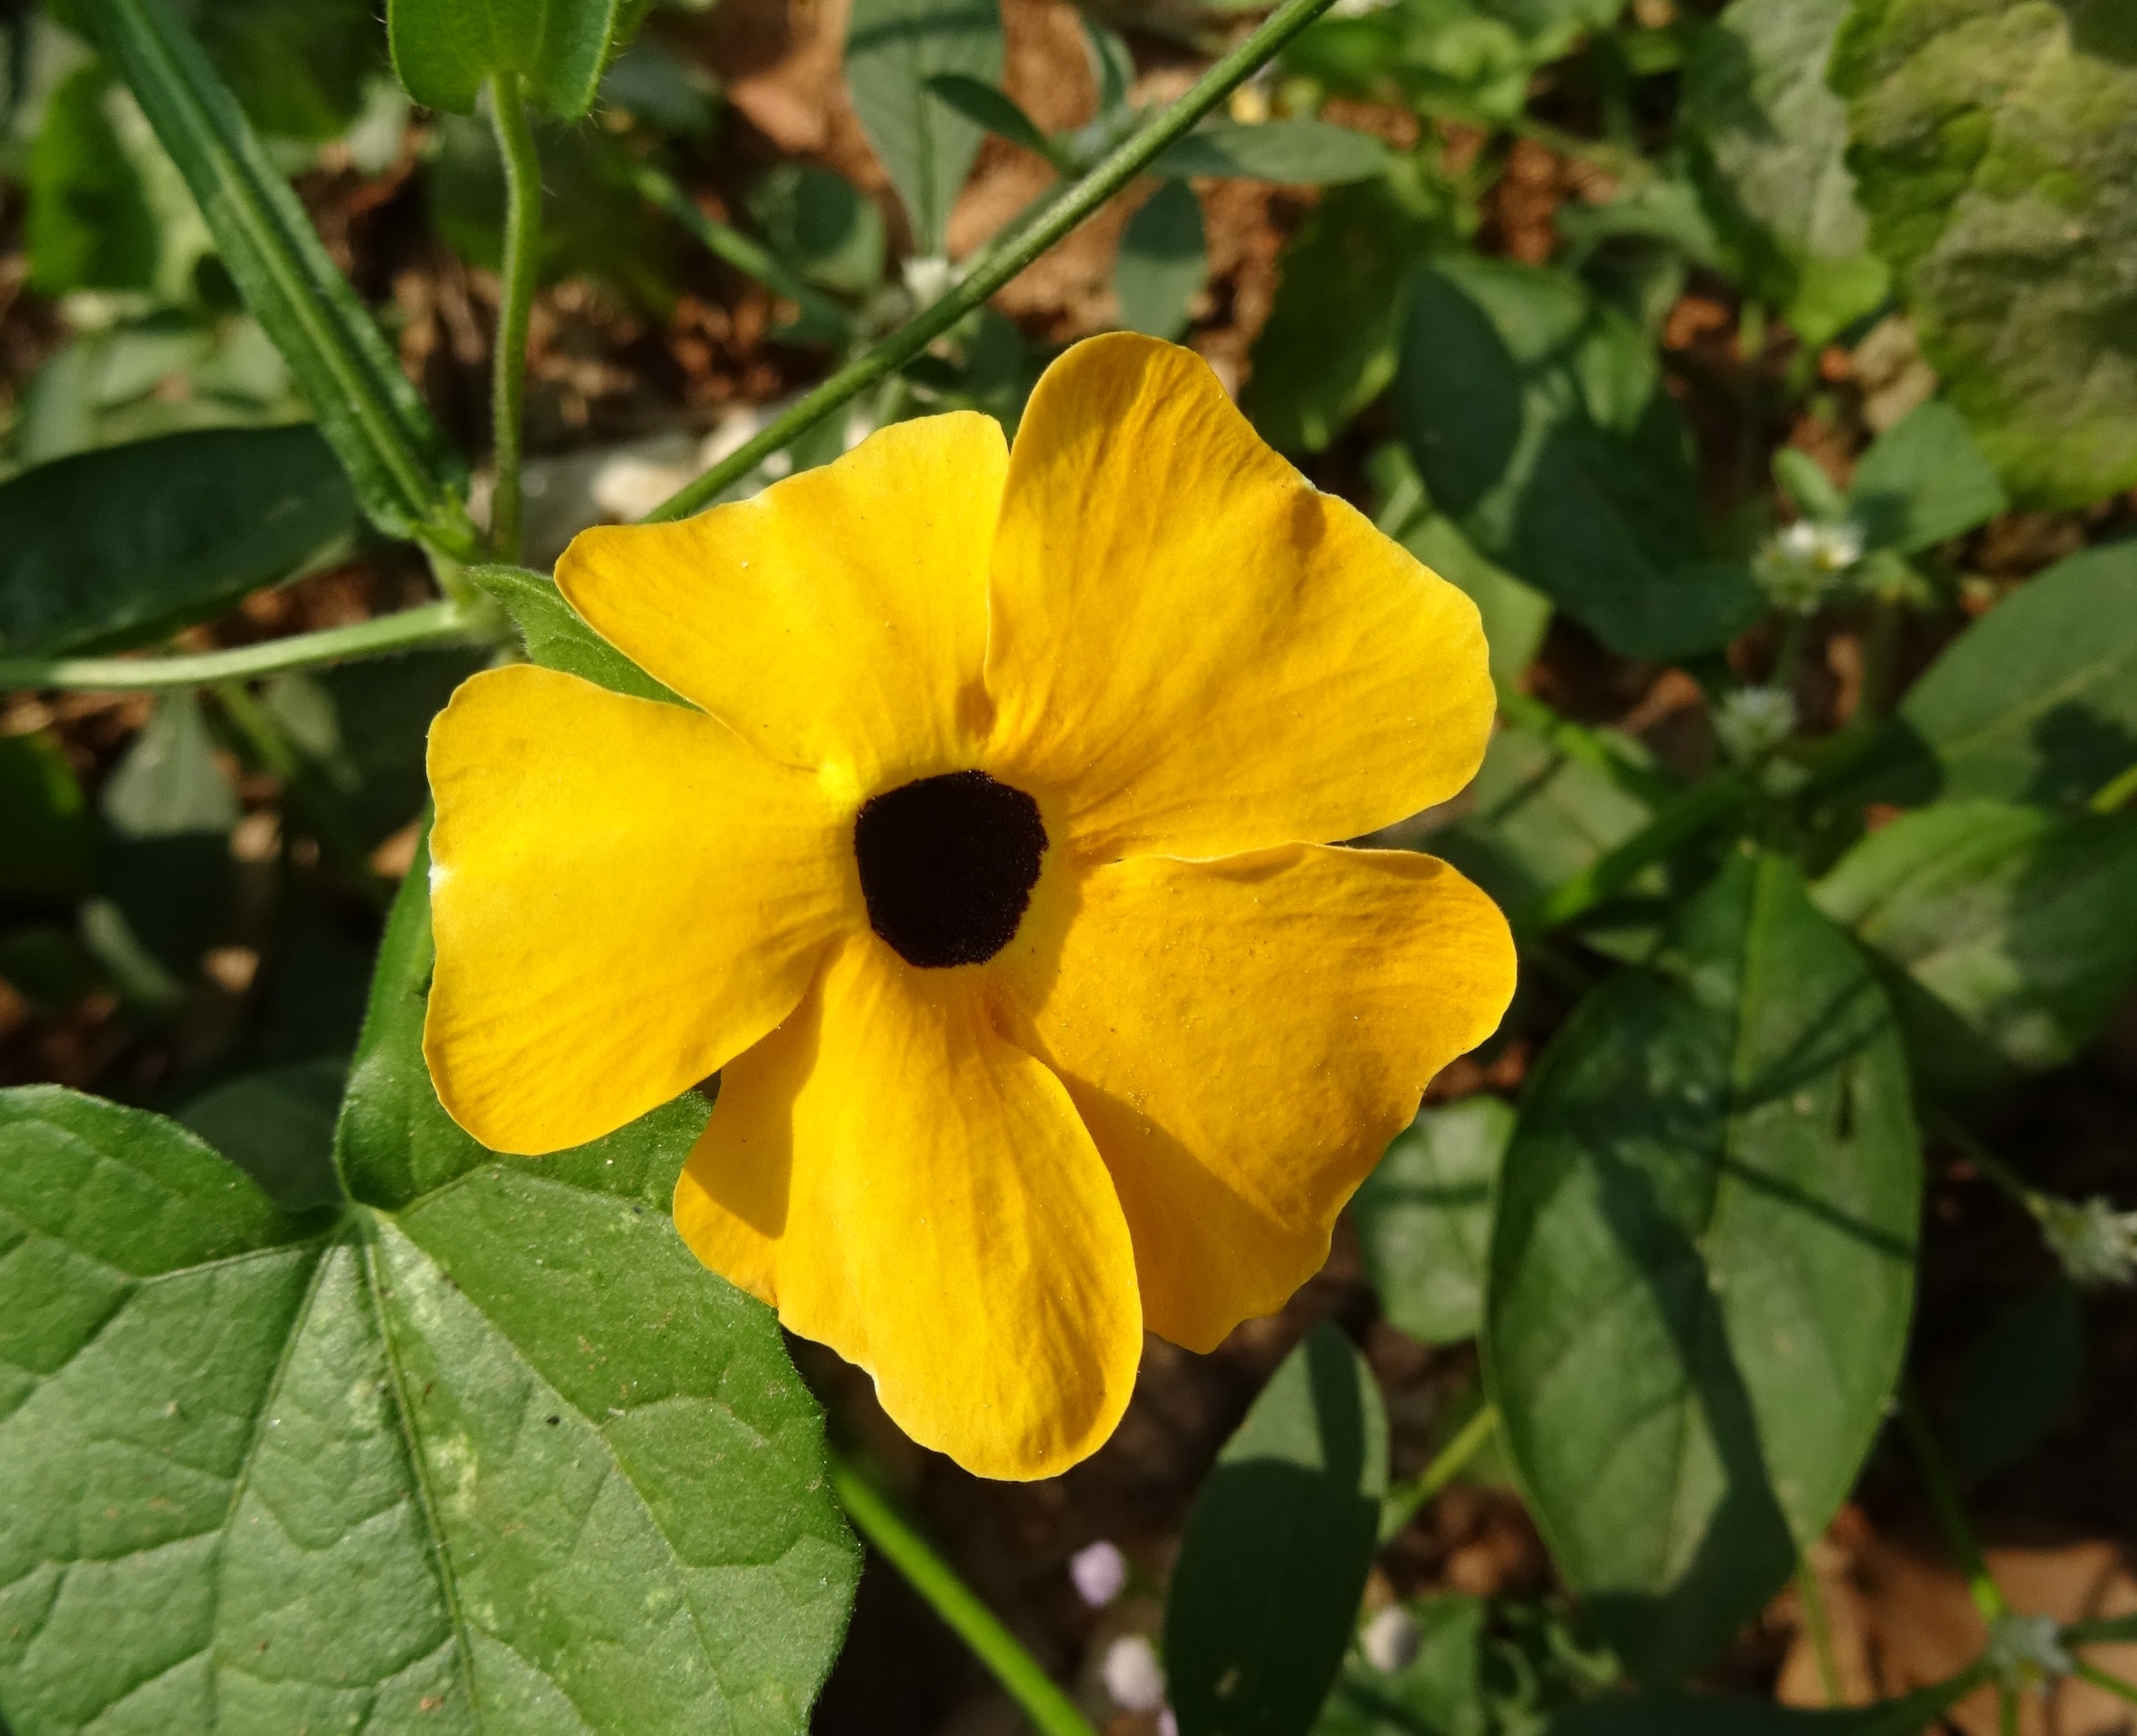
blossom, plant, vine, flower, petal, bloom, orange, macro, botany, yellow, dharwad, thunbergia alata, blackeyed susan, perennial climbing plant, acanthaceae, flora, wildflower, india, ornamental, herbaceous, macro photography, flowering plant, annual plant, land plant, violet family, large flowered evening primrose